Scarrington

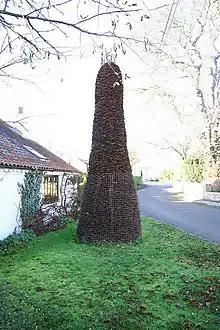
The Scarrington horseshoes

A flint sickle blade found at Scarrington in 1981 was dated to the late Neolithic age. There is also evidence that Scarrington was inhabited in Roman times (2nd–3rd century AD), in the shape of tools and remains of a villa. These were found while laying a water pipe in February/March 1991 between the village and Car Colston. Scarrington is noted in the Domesday Book of 1086 as "Scarintone" and as belonging to the king. It had 27 households.